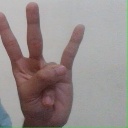
अक्षर: क्ष